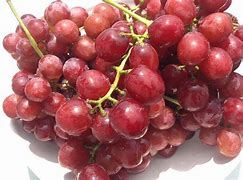
Label: Grapes